Robert Chadwell House

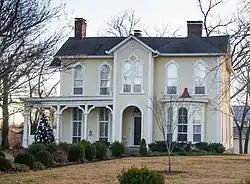
Robert Chadwell House

The Robert Chadwell House is a historic mansion in Madison, Tennessee, USA. It was built circa 1874. It was designed in the Italianate architectural style. It has been listed on the National Register of Historic Places since November 13, 1989.